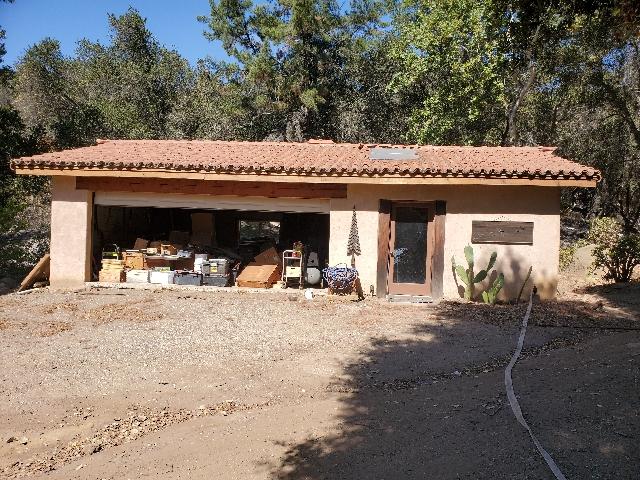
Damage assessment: no_damage